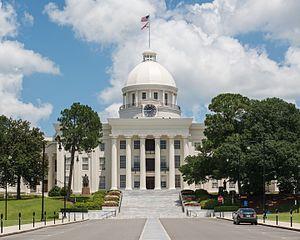
Le Capitole de l'État d'Alabama, aussi connu sous le nom Premier Capitole confédéré, est situé sur la Goat Hill à Montgomery dans l'État américain de l'Alabama. Il a été construit en 1851. Il abrita la Législature de l'Alabama jusqu'en 1985.
L'Alabama /alabama/ est un État du Sud des États-Unis ayant pour capitale Montgomery, et pour plus grandes villes Birmingham et Mobile. Avec 4 779 736 habitants en 2010, population estimée à 4 903 185 habitants en 2019, répartie sur une superficie de 135 765 km², l'État est le 23ᵉ du pays par sa population et le 30ᵉ par sa taille. Il est entouré par quatre États : le Mississippi à l'ouest, le Tennessee au nord, la Géorgie à l'est et la Floride au sud. Une petite bande de territoire lui donne en outre accès aux rives du Golfe du Mexique, et la partie sud des Appalaches se trouve au nord de l'État. Il comporte 67 comtés. Emblématique du Sud profond et connu à ce titre comme le « Cœur de Dixie », l'Alabama se caractérise par un climat subtropical, une importance des traditions religieuses et du conservatisme ainsi qu'une forte proportion d'Afro-Américains dans sa population.